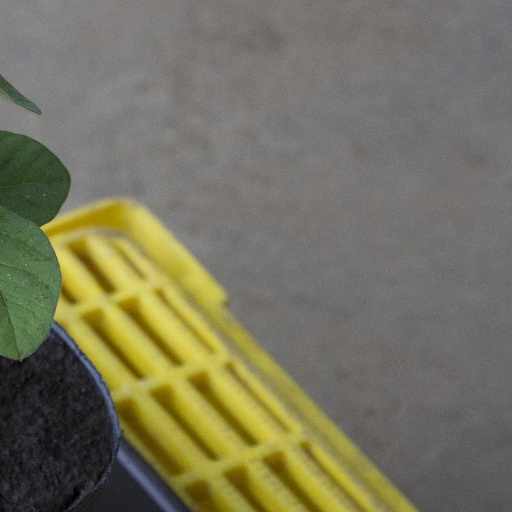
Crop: soybean